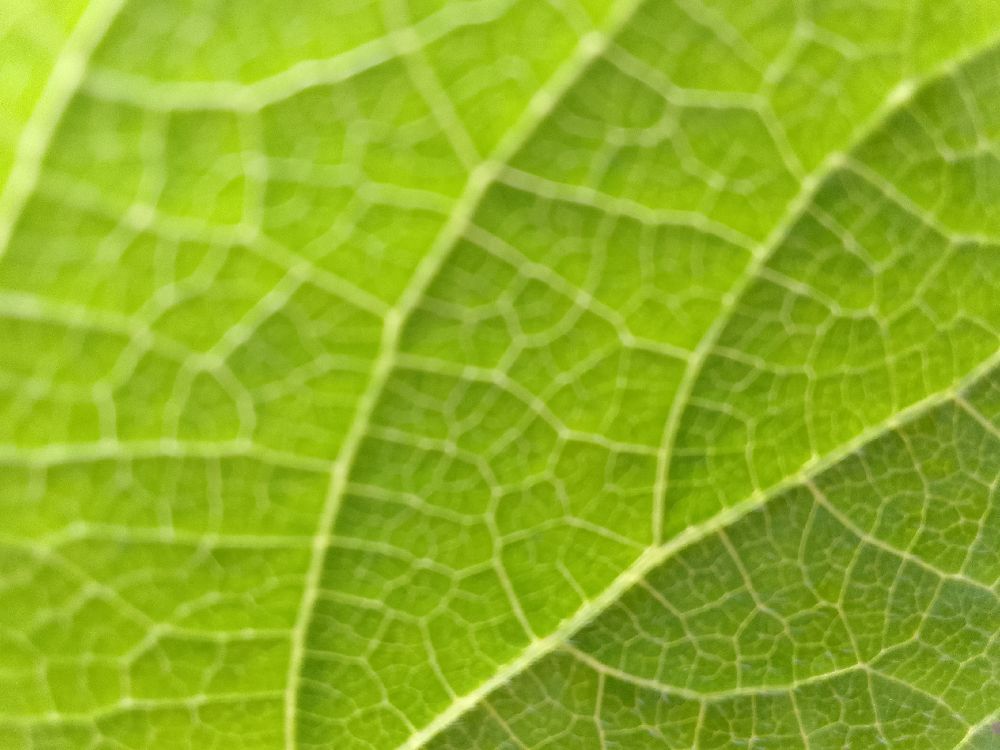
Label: healthy